Armstrong Whitworth A.W.23

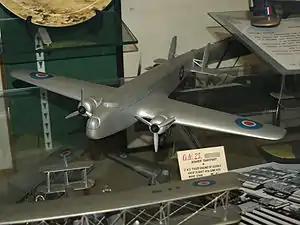
Model of A.W. 23

The Armstrong Whitworth A.W.23 was a prototype bomber/transport aircraft produced to specification C.26/31 for the British Air Ministry by Armstrong Whitworth Aircraft. While it was not selected to meet this specification, it did form the basis of the later Armstrong Whitworth Whitley aircraft.